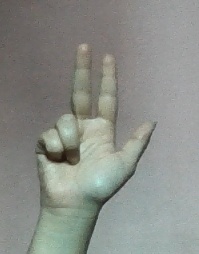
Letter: al